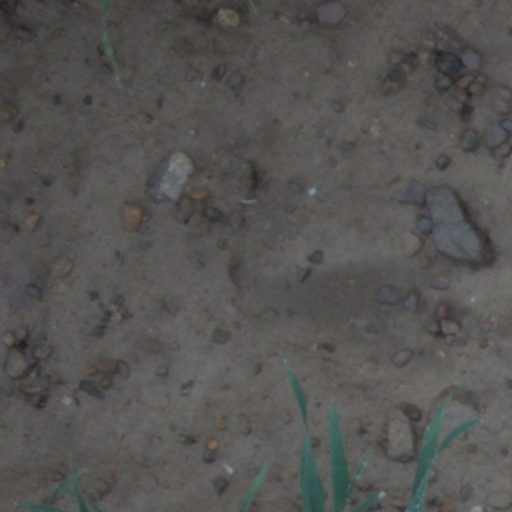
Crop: wheat